Sameh Shoukry

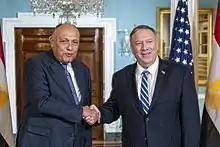
Shoukry (left) meets with U.S. Secretary of State Mike Pompeo in 2019

From 1976 until 1978, Sameh Shoukry worked as Attaché in the Egyptian Ministry of Foreign Affairs in Cairo.